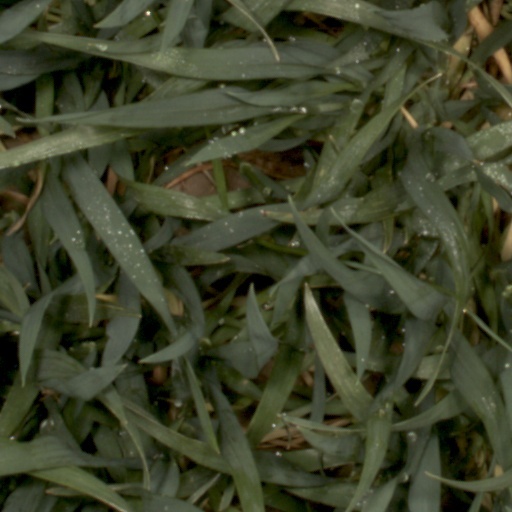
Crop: wheat